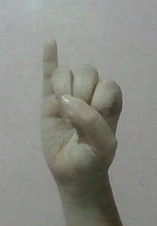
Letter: meem